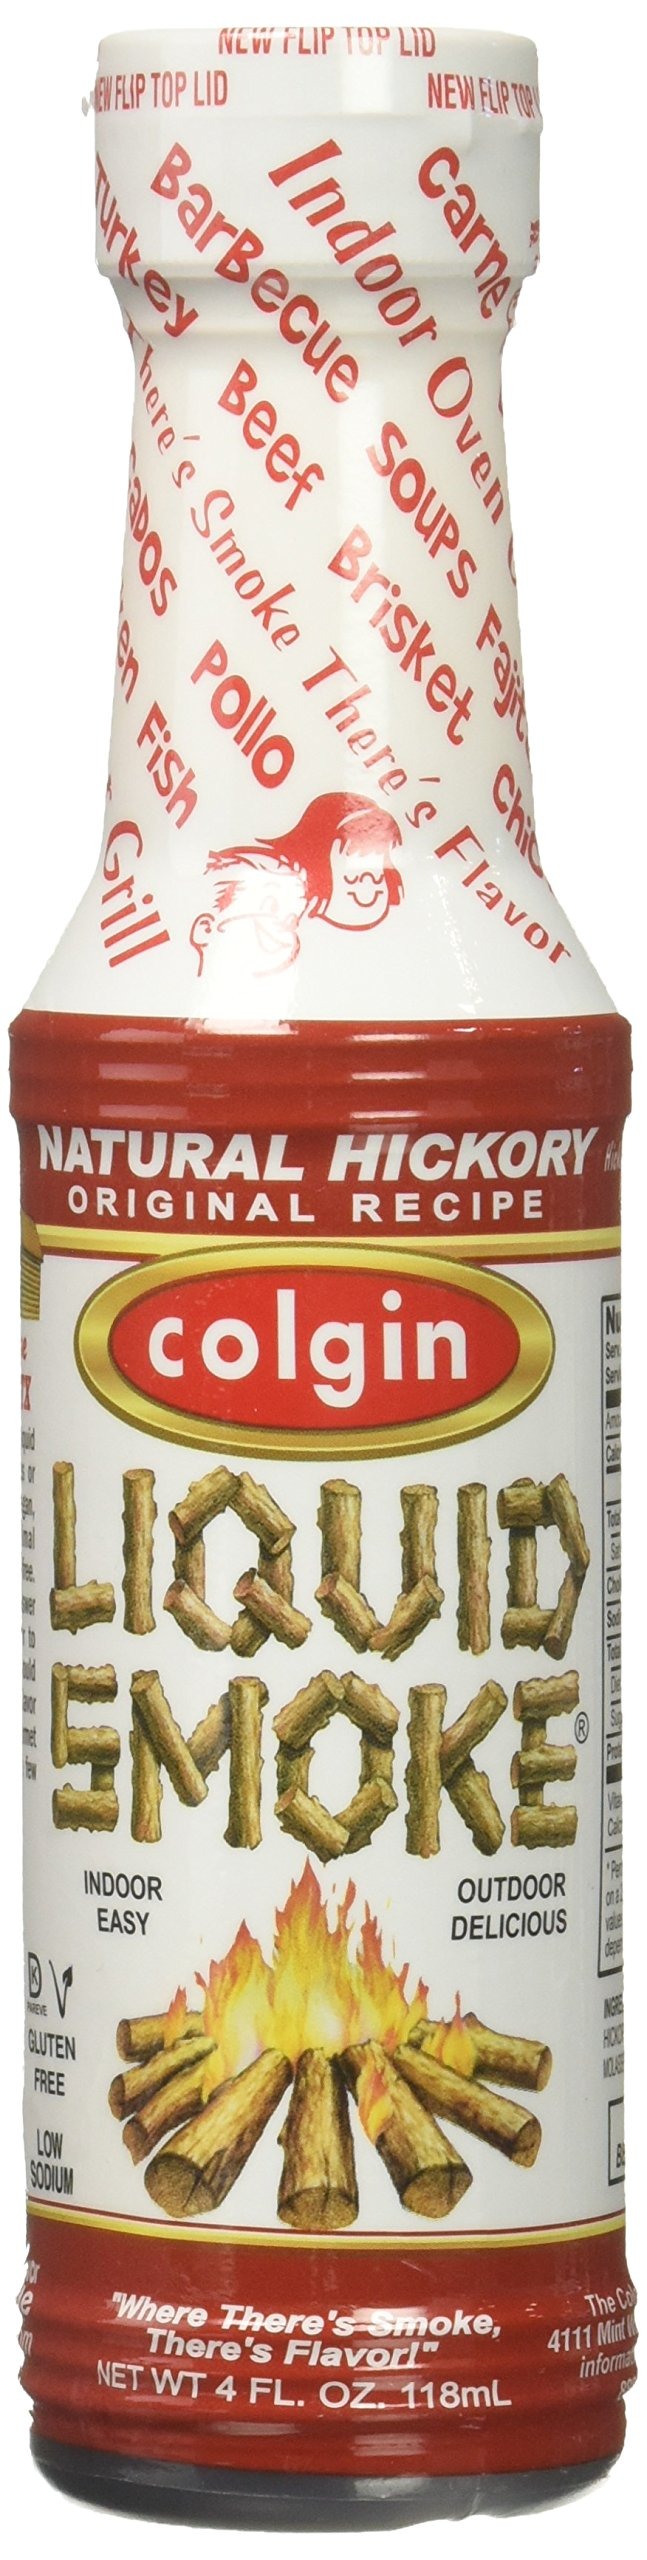
Item Name: Colgin All Natural Hickory Liquid Smoke, 4 Fl oz
Value: 4.0
Unit: Fl oz

Price: 2.5